2009 NPF Draft

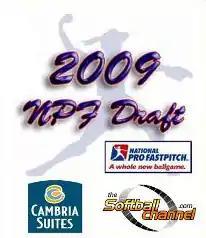

The 2009 NPF Senior Draft is the sixth annual NPF Draft. It was held February 17, 2009 7:00 PM EST, hosted by the Akron Racers at the Cambria Suites Akron-Canton Airport location for the 2009 season. It was streamed live on TheSoftballChannel.com. The first selection was Arizona State's Kaitlin Cochran, picked by the Akron Racers.Athletes are not allowed by the NCAA to sign professional contracts until their collegiate seasons have ended.